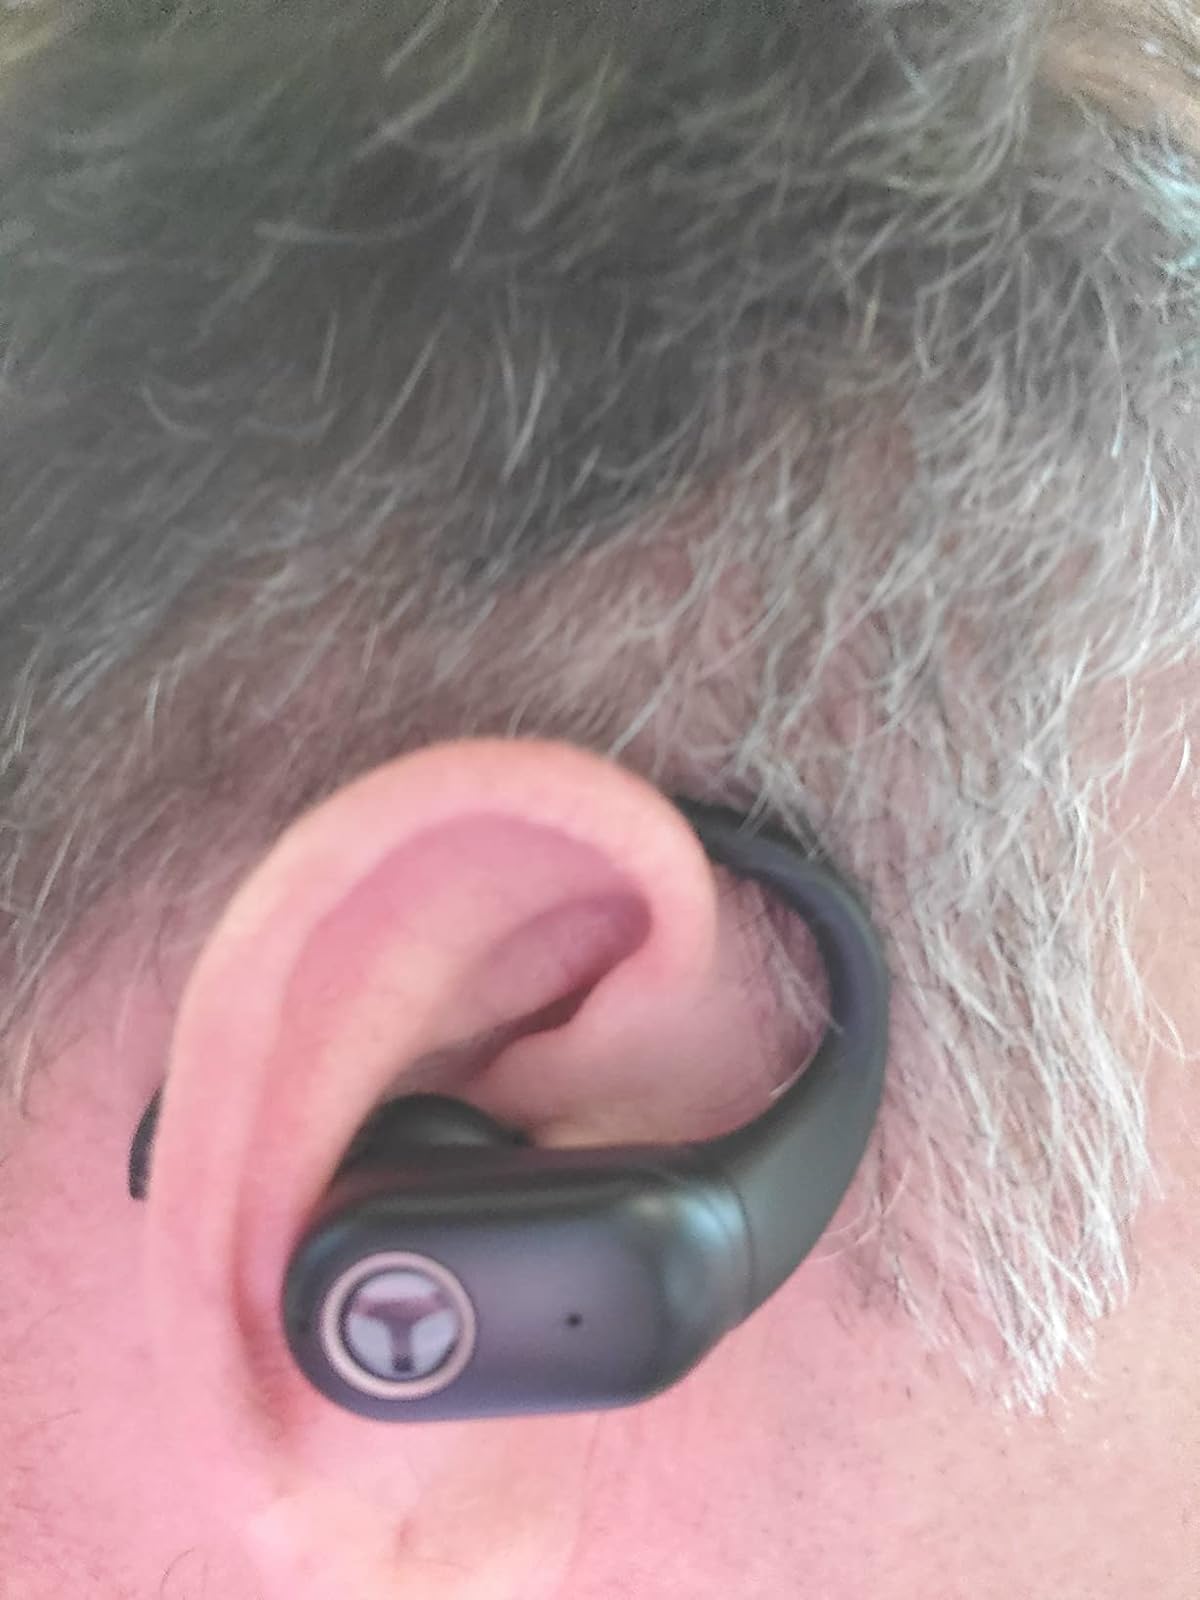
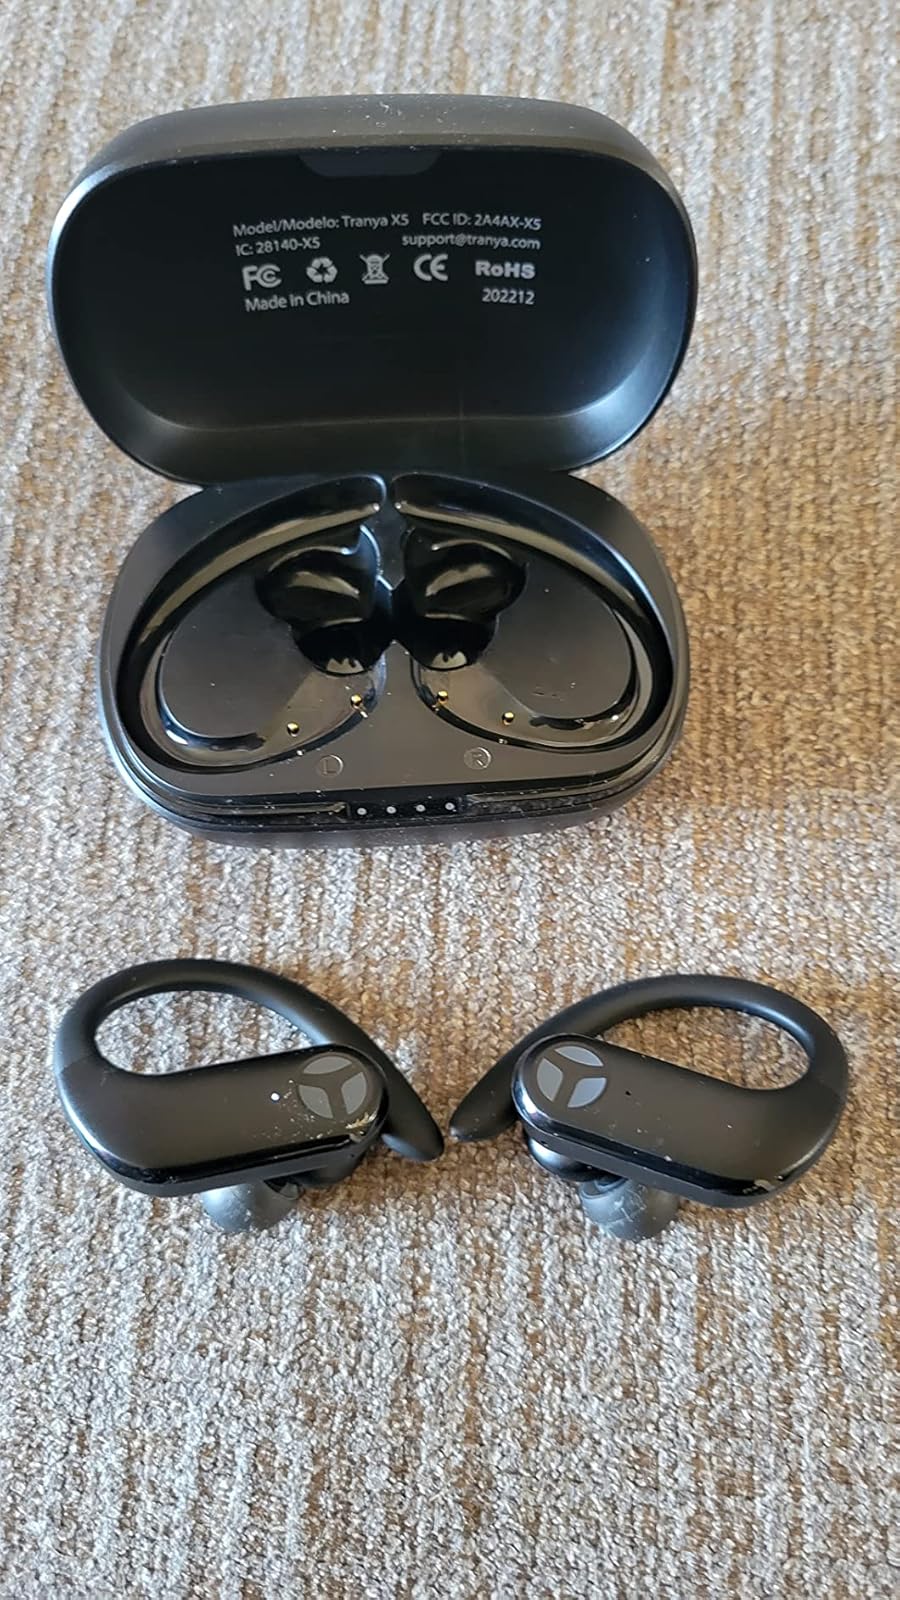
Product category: earbuds
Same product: no